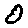
Label: 0